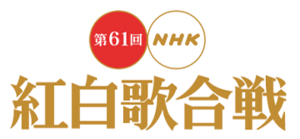
Kōhaku Uta Gassen est une émission télévisée musicale annuelle très populaire au Japon, diffusée toutes les veilles de Nouvel An depuis 1953 sur la chaîne NHK. Elle obtint pendant longtemps des records d'audience, et demeure l'émission musicale la plus regardée au Japon chaque année. Les chanteurs japonais les plus populaires du moment y participent, divisés en deux équipes : l'équipe féminine rouge et l'équipe masculine blanche. Les téléspectateurs déterminent par vote téléphonique au cours de la soirée l'équipe gagnante de l'année.